Sky position (RA, Dec in degrees): 225.461, 4.167
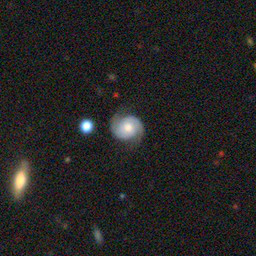
Galaxy morphology: Unbarred Loose Spiral Galaxies